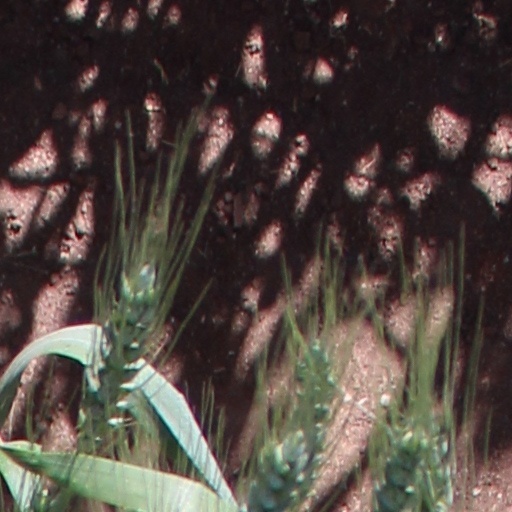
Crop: wheat